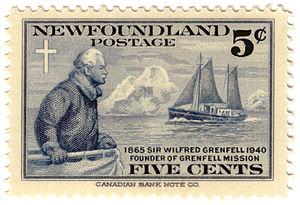
Terre-Neuve a émis ses timbres de 1857 jusqu'à son adhésion à la confédération canadienne le 1ᵉʳ avril 1949. Elle aura émis presque 300 timbres sur près d'un siècle.